Grasburg (Rottleberode)

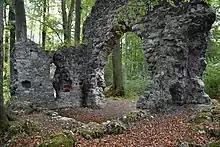
Ruins of Grasburg

The Grasburg is a prehistoric refuge castle, in the form of a hillfort with a rampart and ditch system, near Rottleberode in the district of Mansfeld-Südharz in the German state of Saxony-Anhalt.